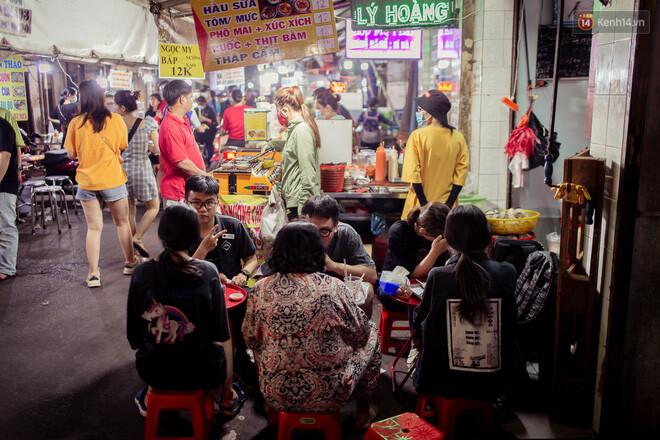
có sáu người đang ngồi ăn ở quán ăn